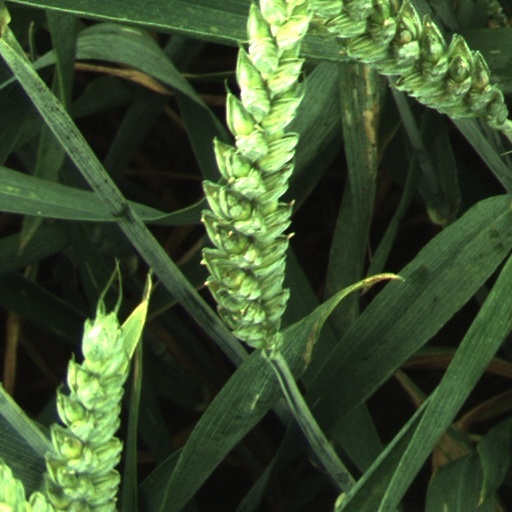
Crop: wheat